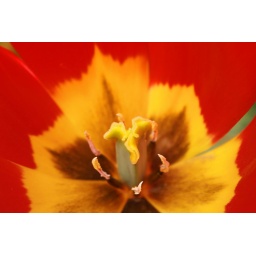
A macro of a red and yellow tulip in Victoria BC